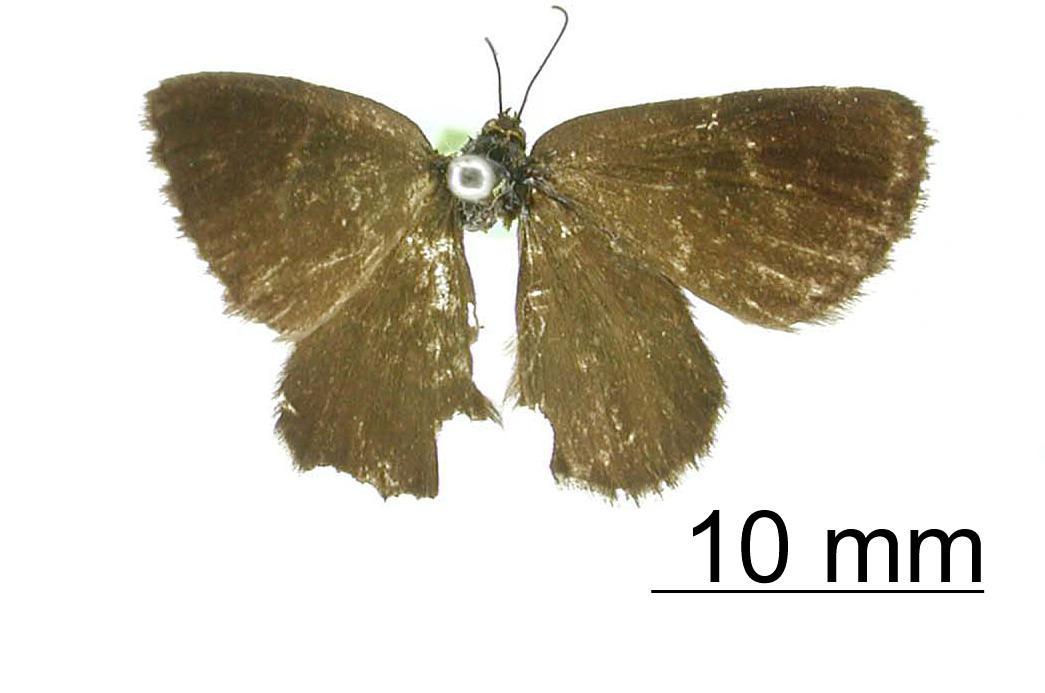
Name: Heterusia morena
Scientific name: Heterusia morena Dognin, 1900
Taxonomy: Animalia, Arthropoda, Insecta, Lepidoptera, Geometridae, Ennominae
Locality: Environs de Loja, Ecuador, Ecuador